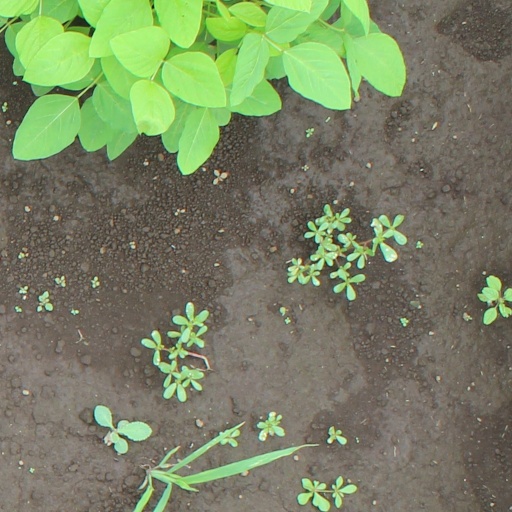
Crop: soybean